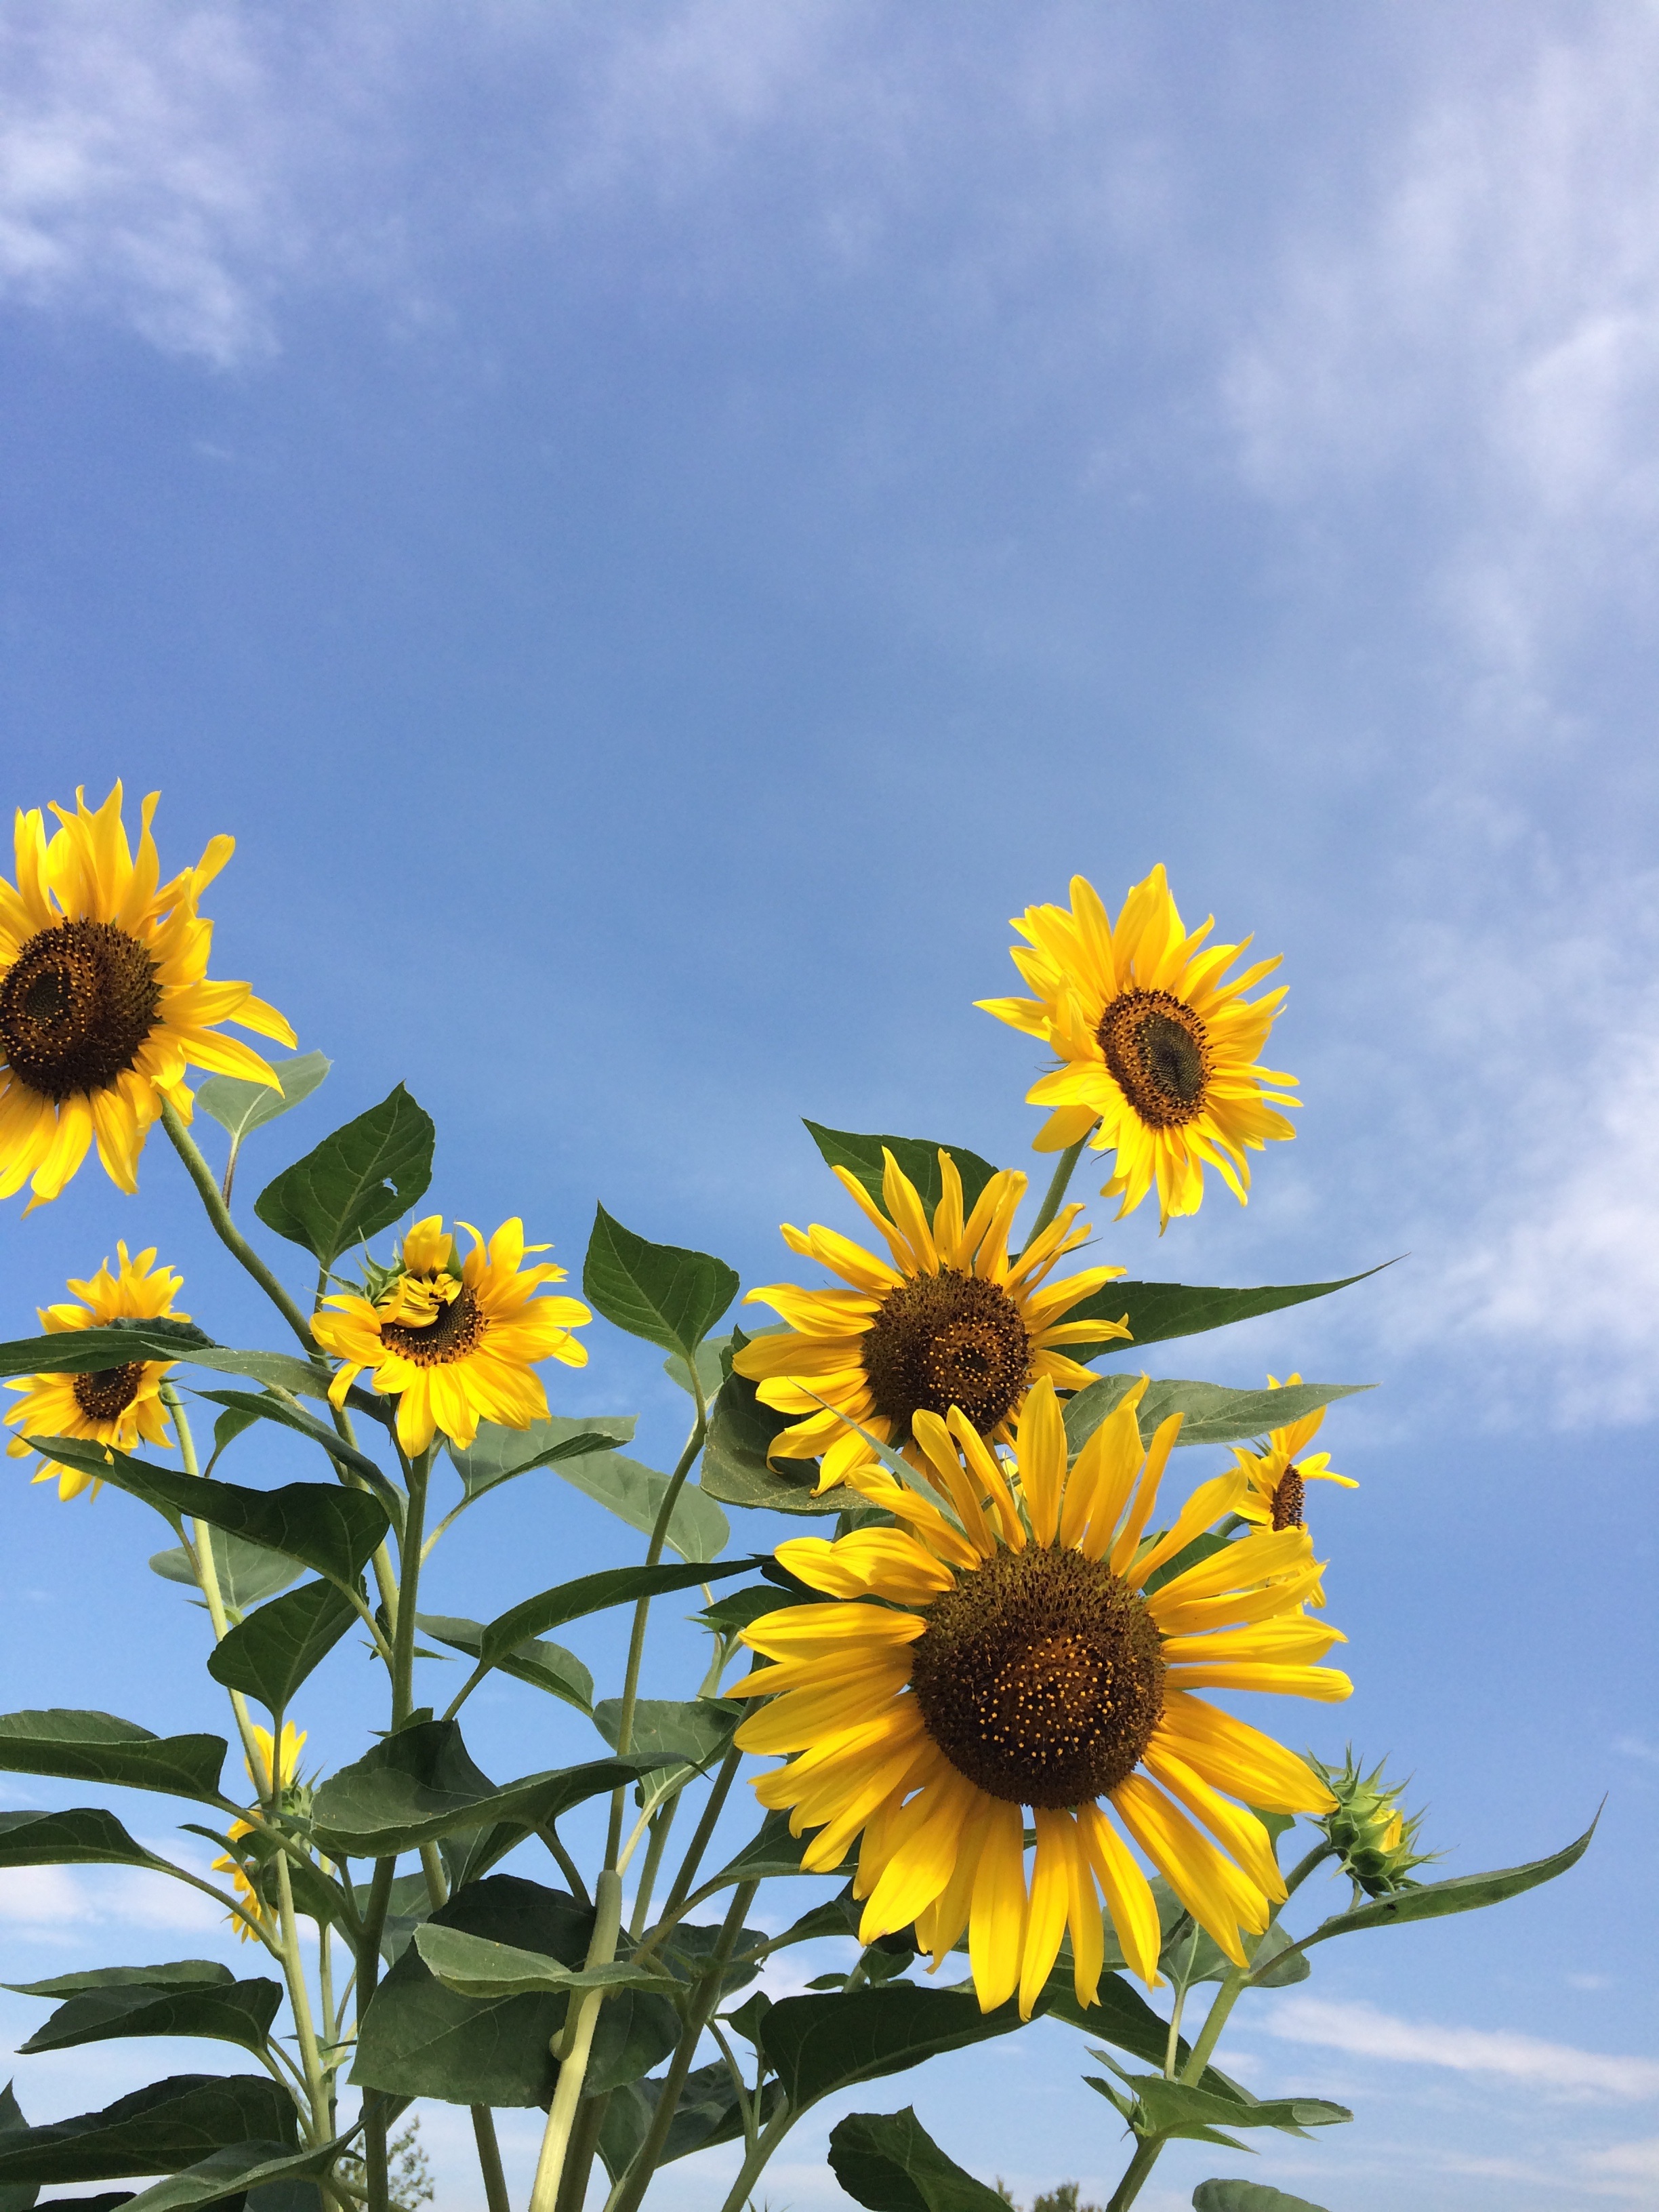
plant, sky, field, meadow, flower, botany, yellow, flora, sunflower, wildflower, flowers, flowering plant, daisy family, asterales, sunflower seed, land plant